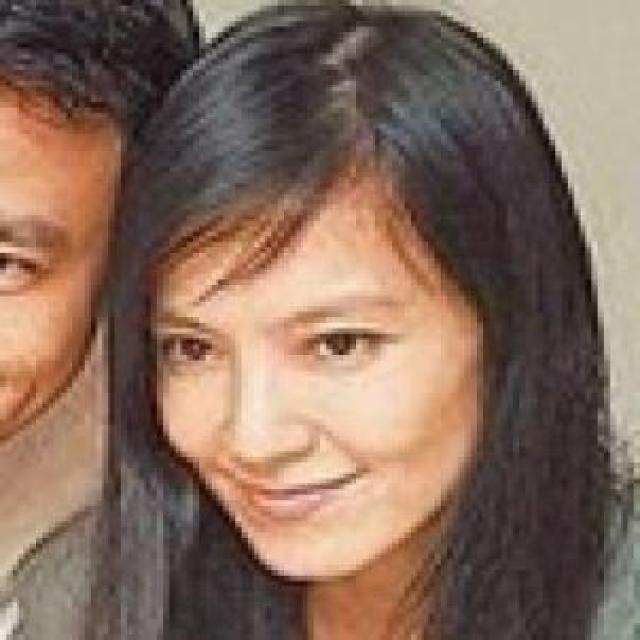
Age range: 21-44